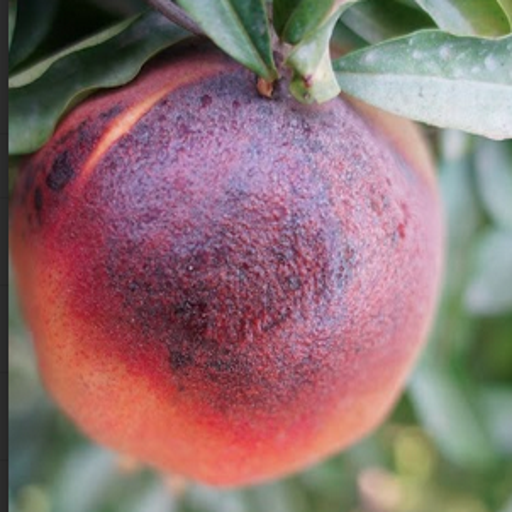
Label: Sunburn